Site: saxony
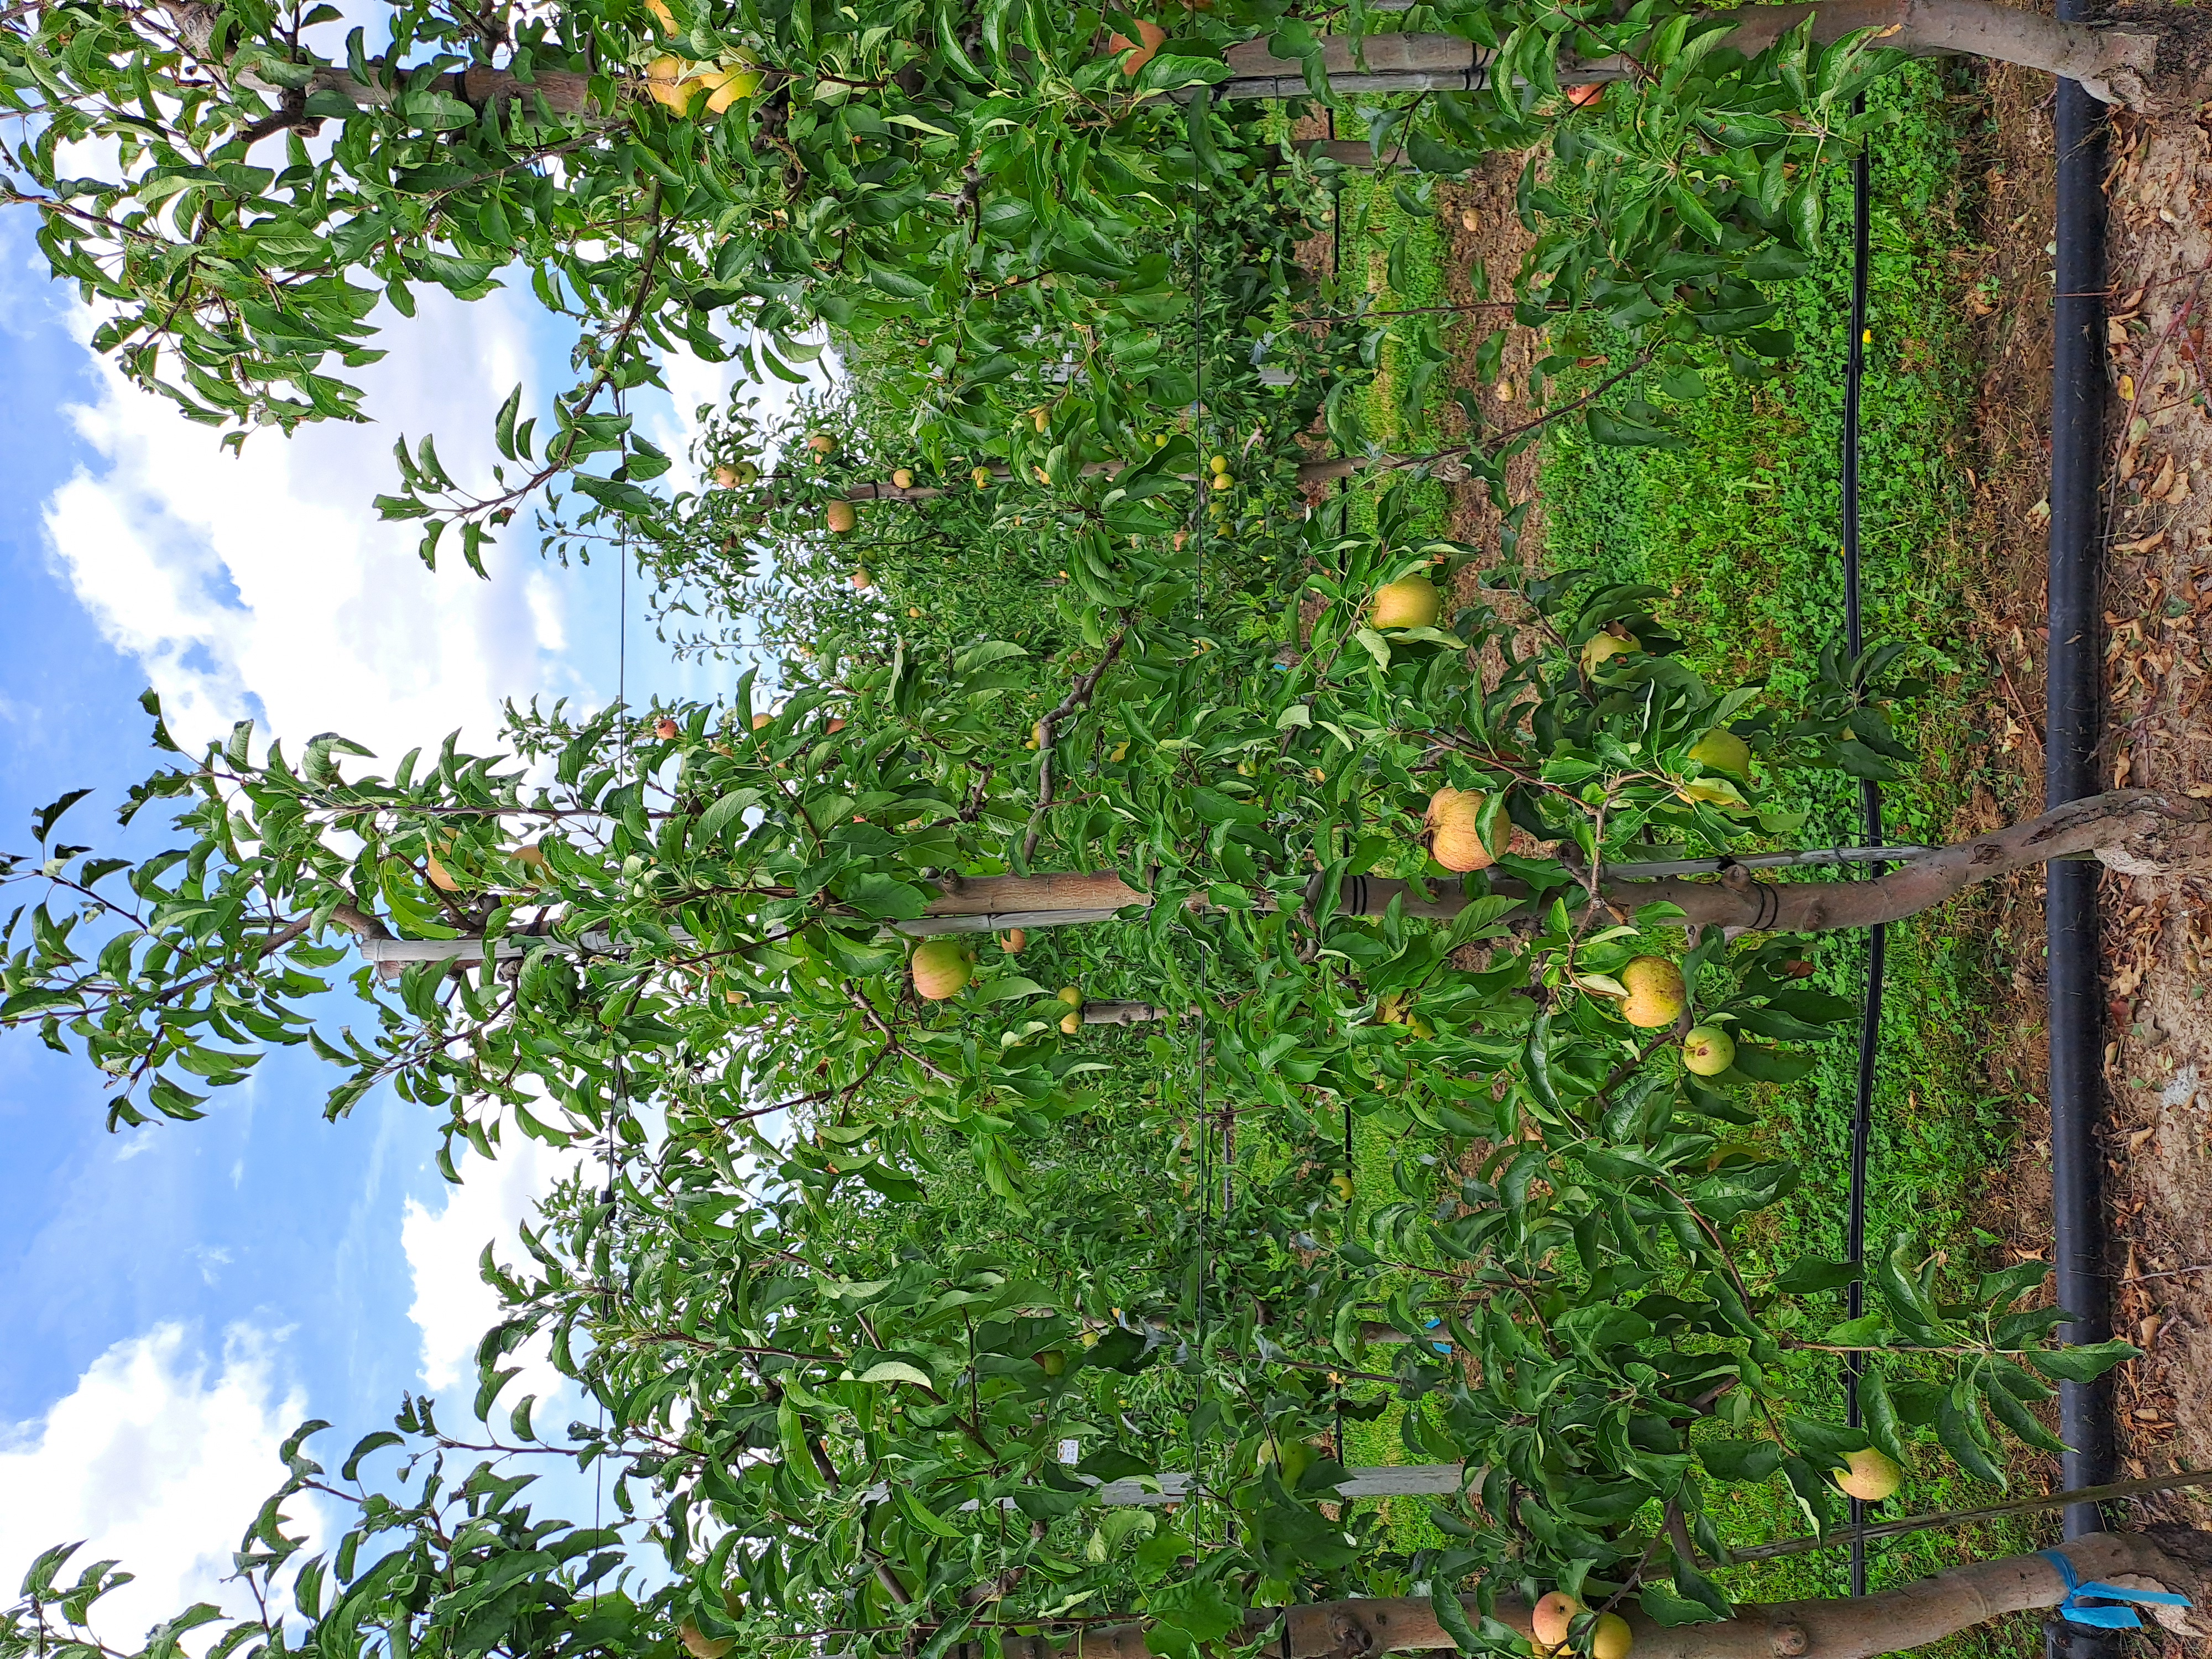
Growth stage (BBCH 85): Maturity of fruit and seed